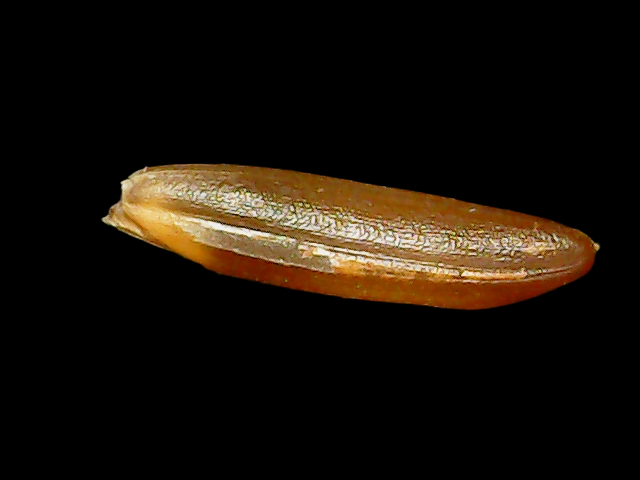
Rice variety: Binadhan20